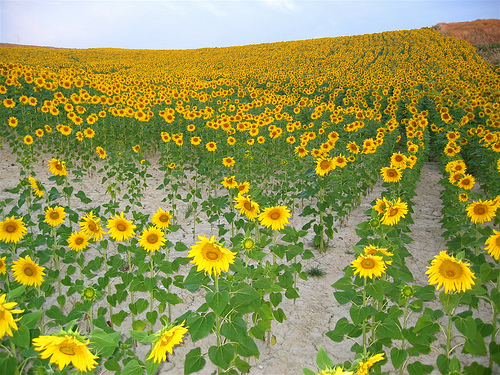
Flower: sunflower